Anatoly Kubatsky

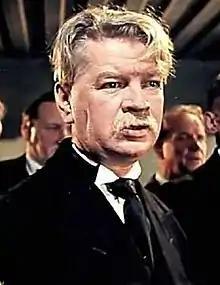

Anatoly Lvovich Kubatsky (1 November 1908 – 29 December 2001) was a Soviet stage and film actor.